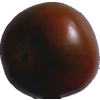
Label: tomato_maroon